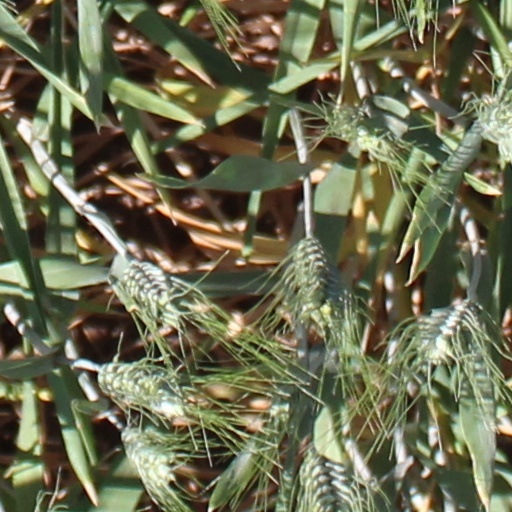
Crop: wheat